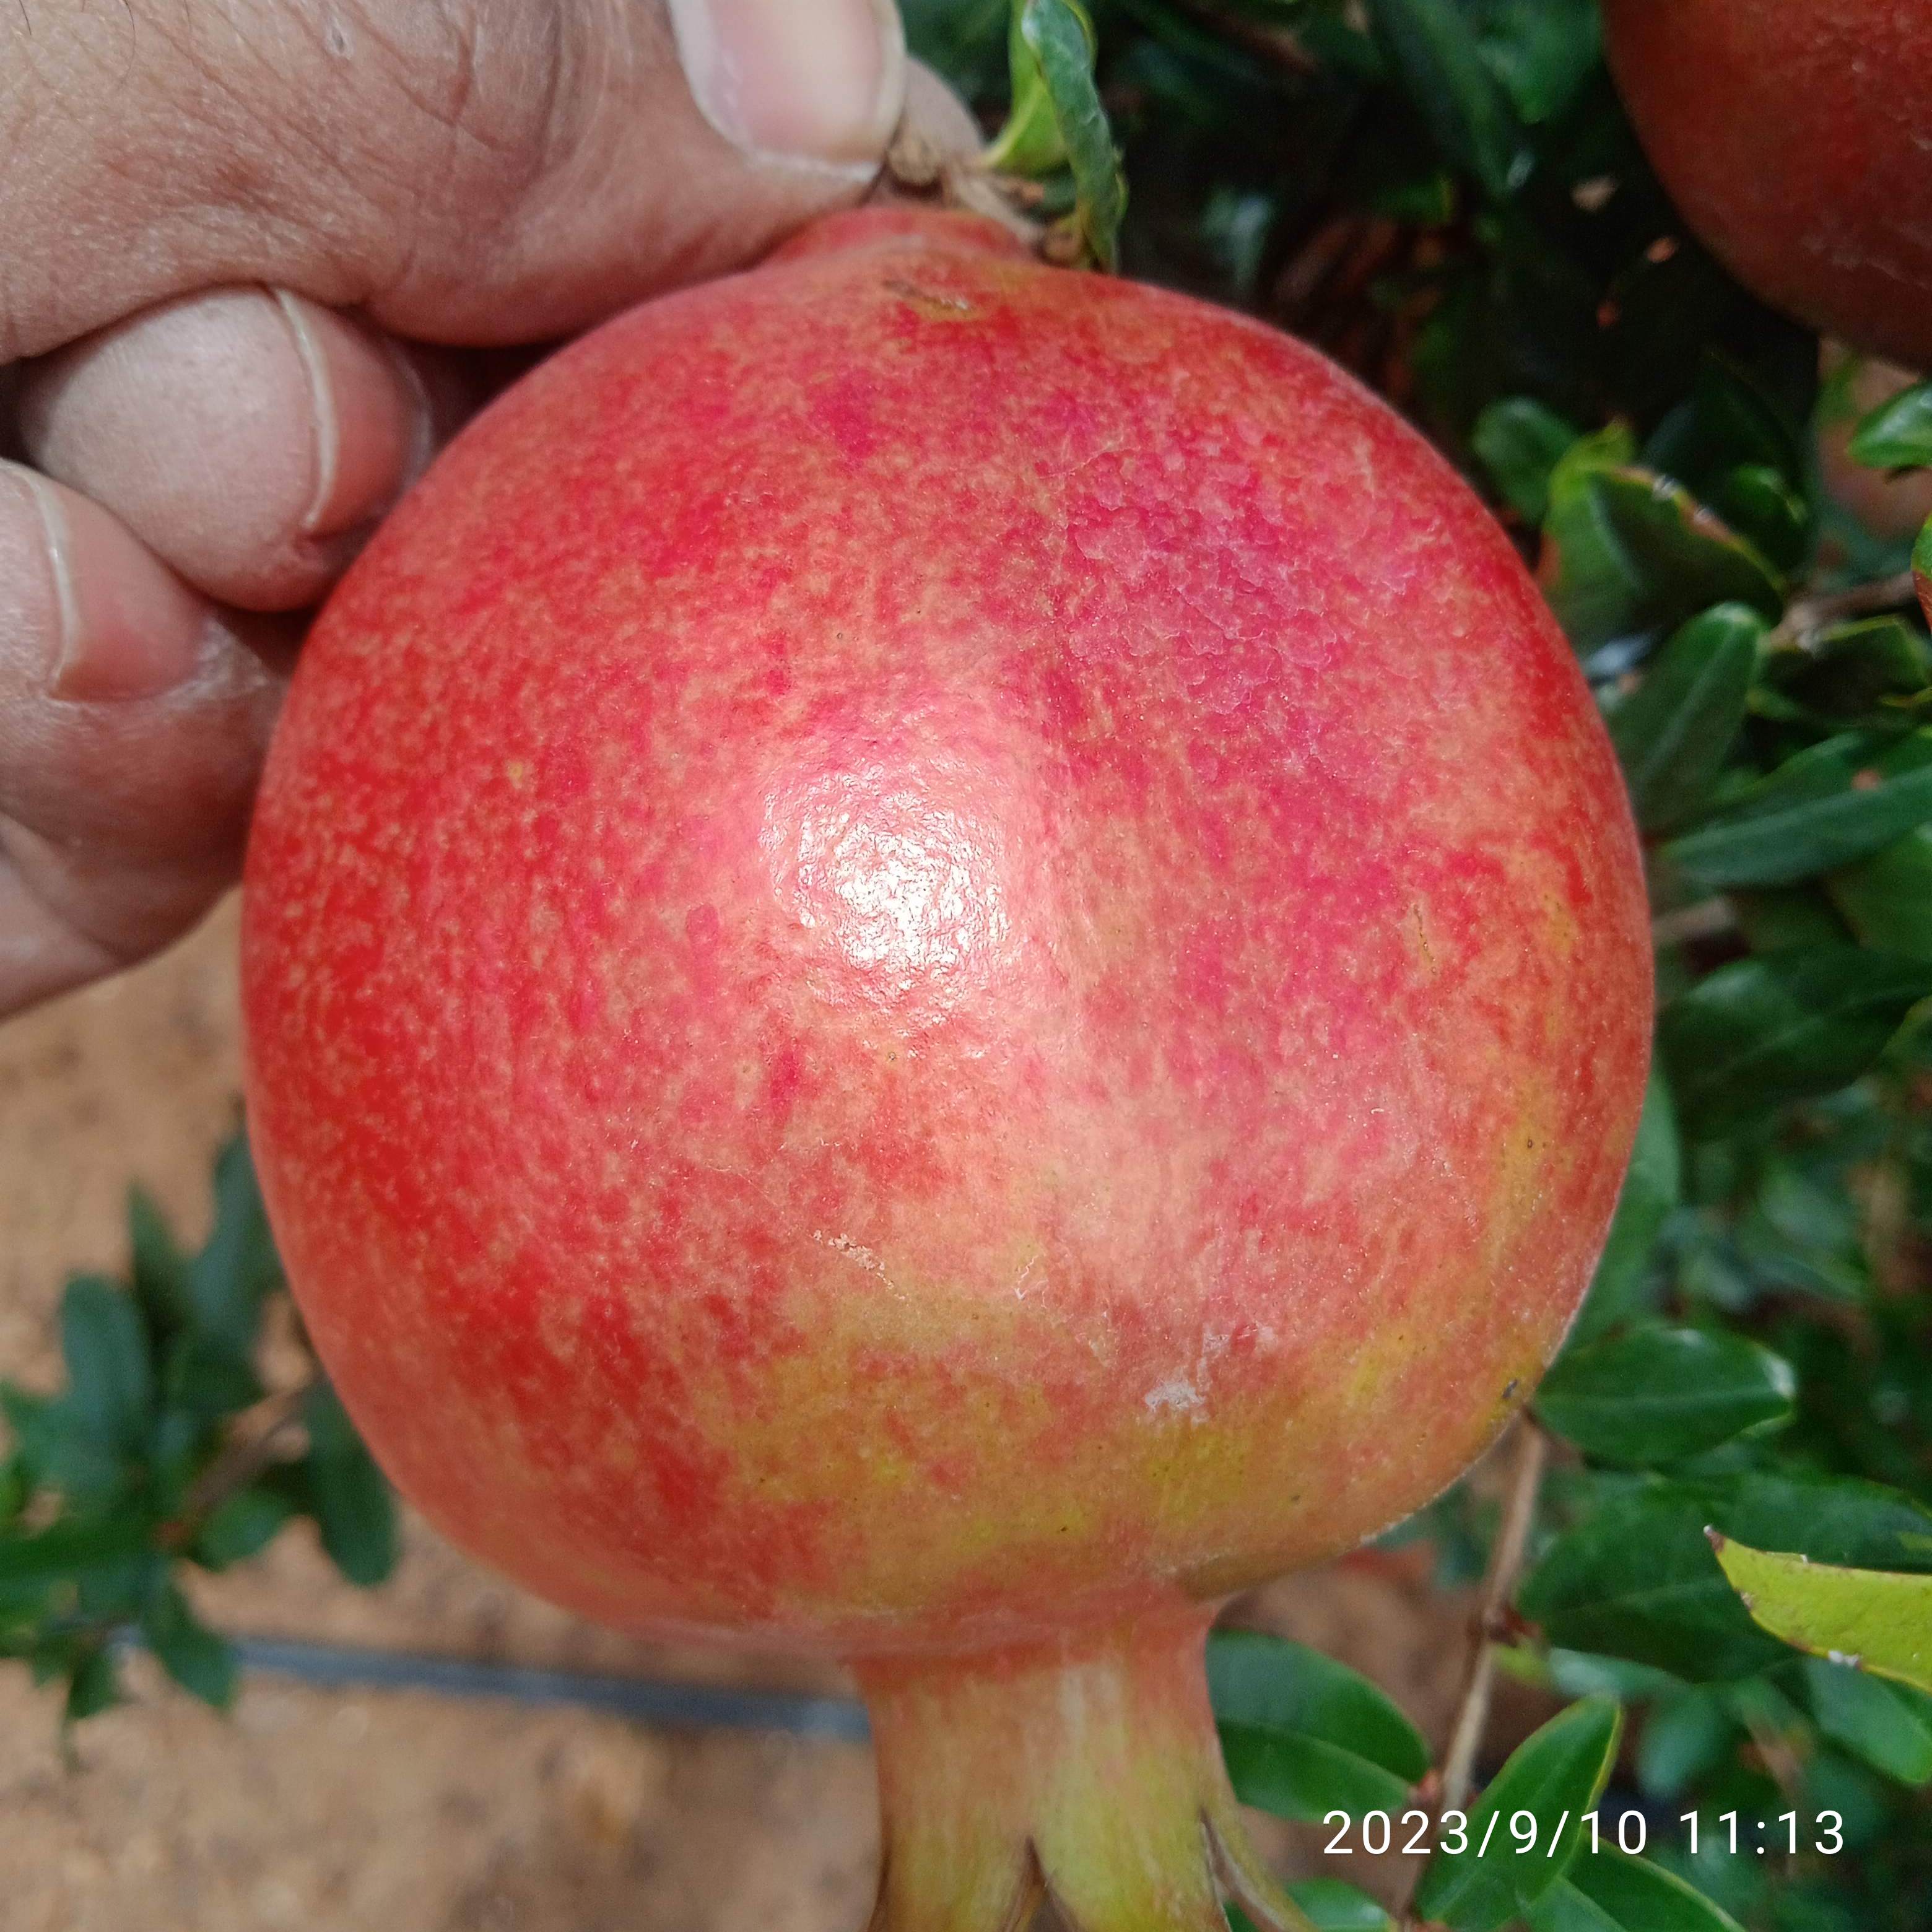
Label: Healthy